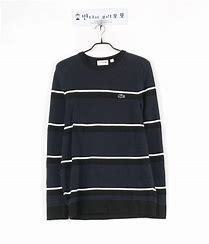
Brand: Lacoste
Model: 100